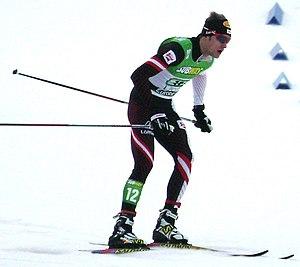
Marco Pichlmayer est un spécialiste autrichien du combiné nordique en activité. Il fait ses débuts en Coupe du monde en mars 2006 à Lahti et a obtenu deux podiums en relais en Allemagne. Il prend sa retraite en 2016.